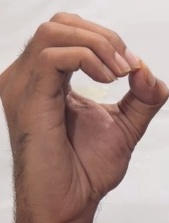
ASL sign: O